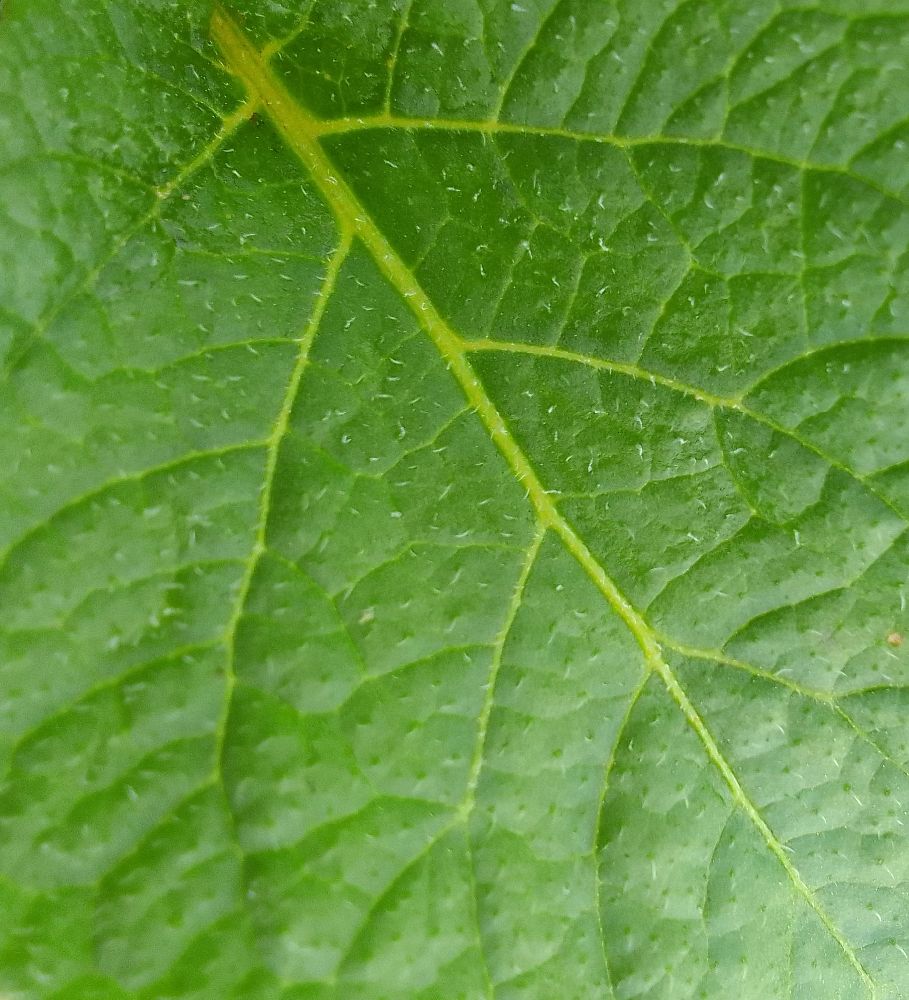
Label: Healthy